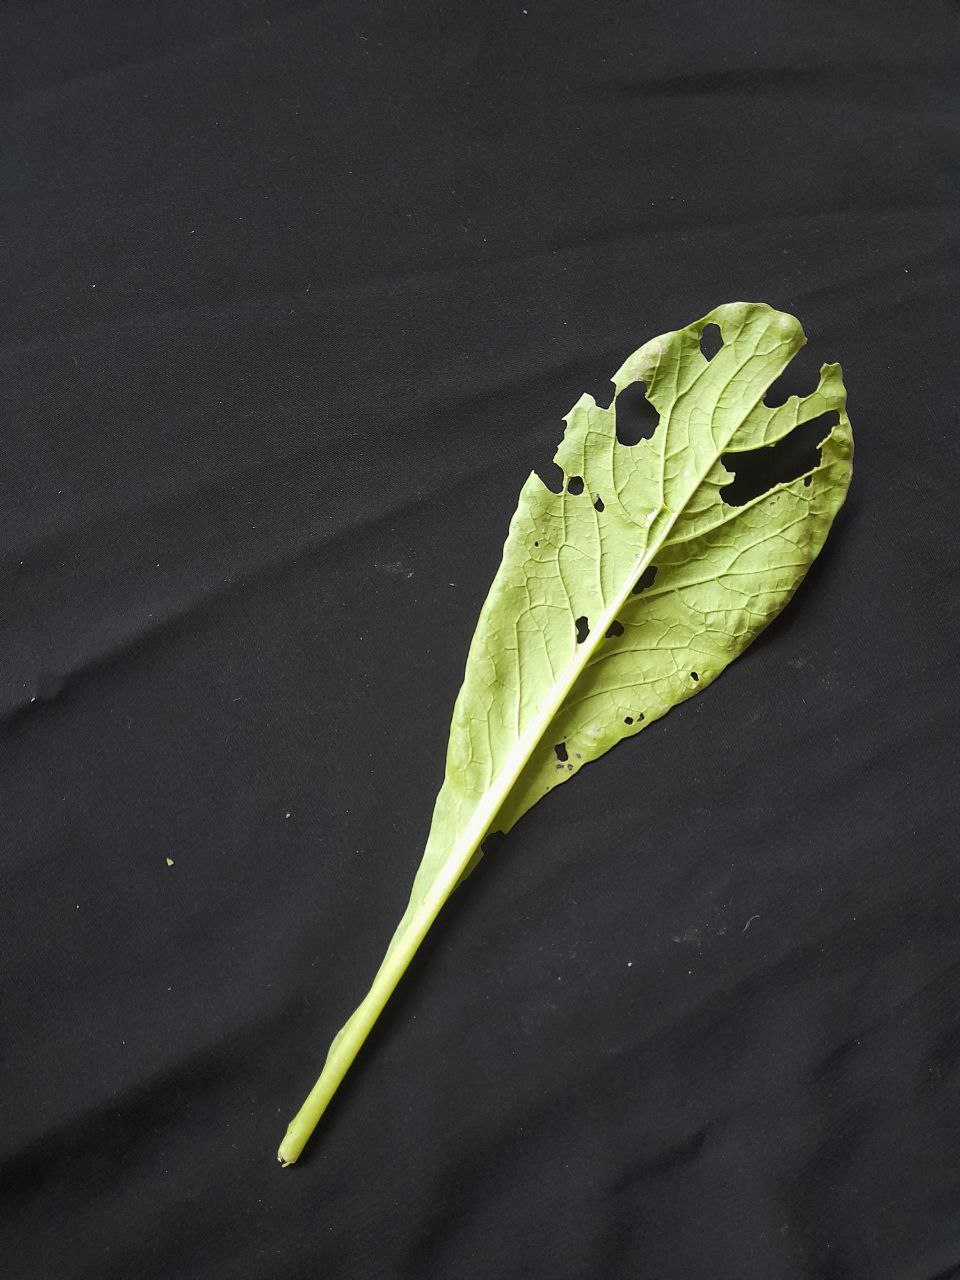
Label: flea beetle